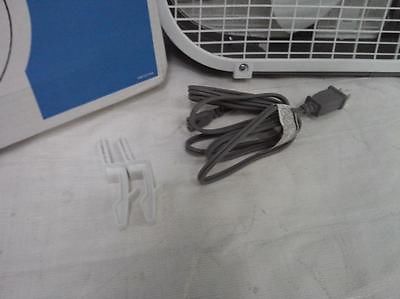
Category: fan